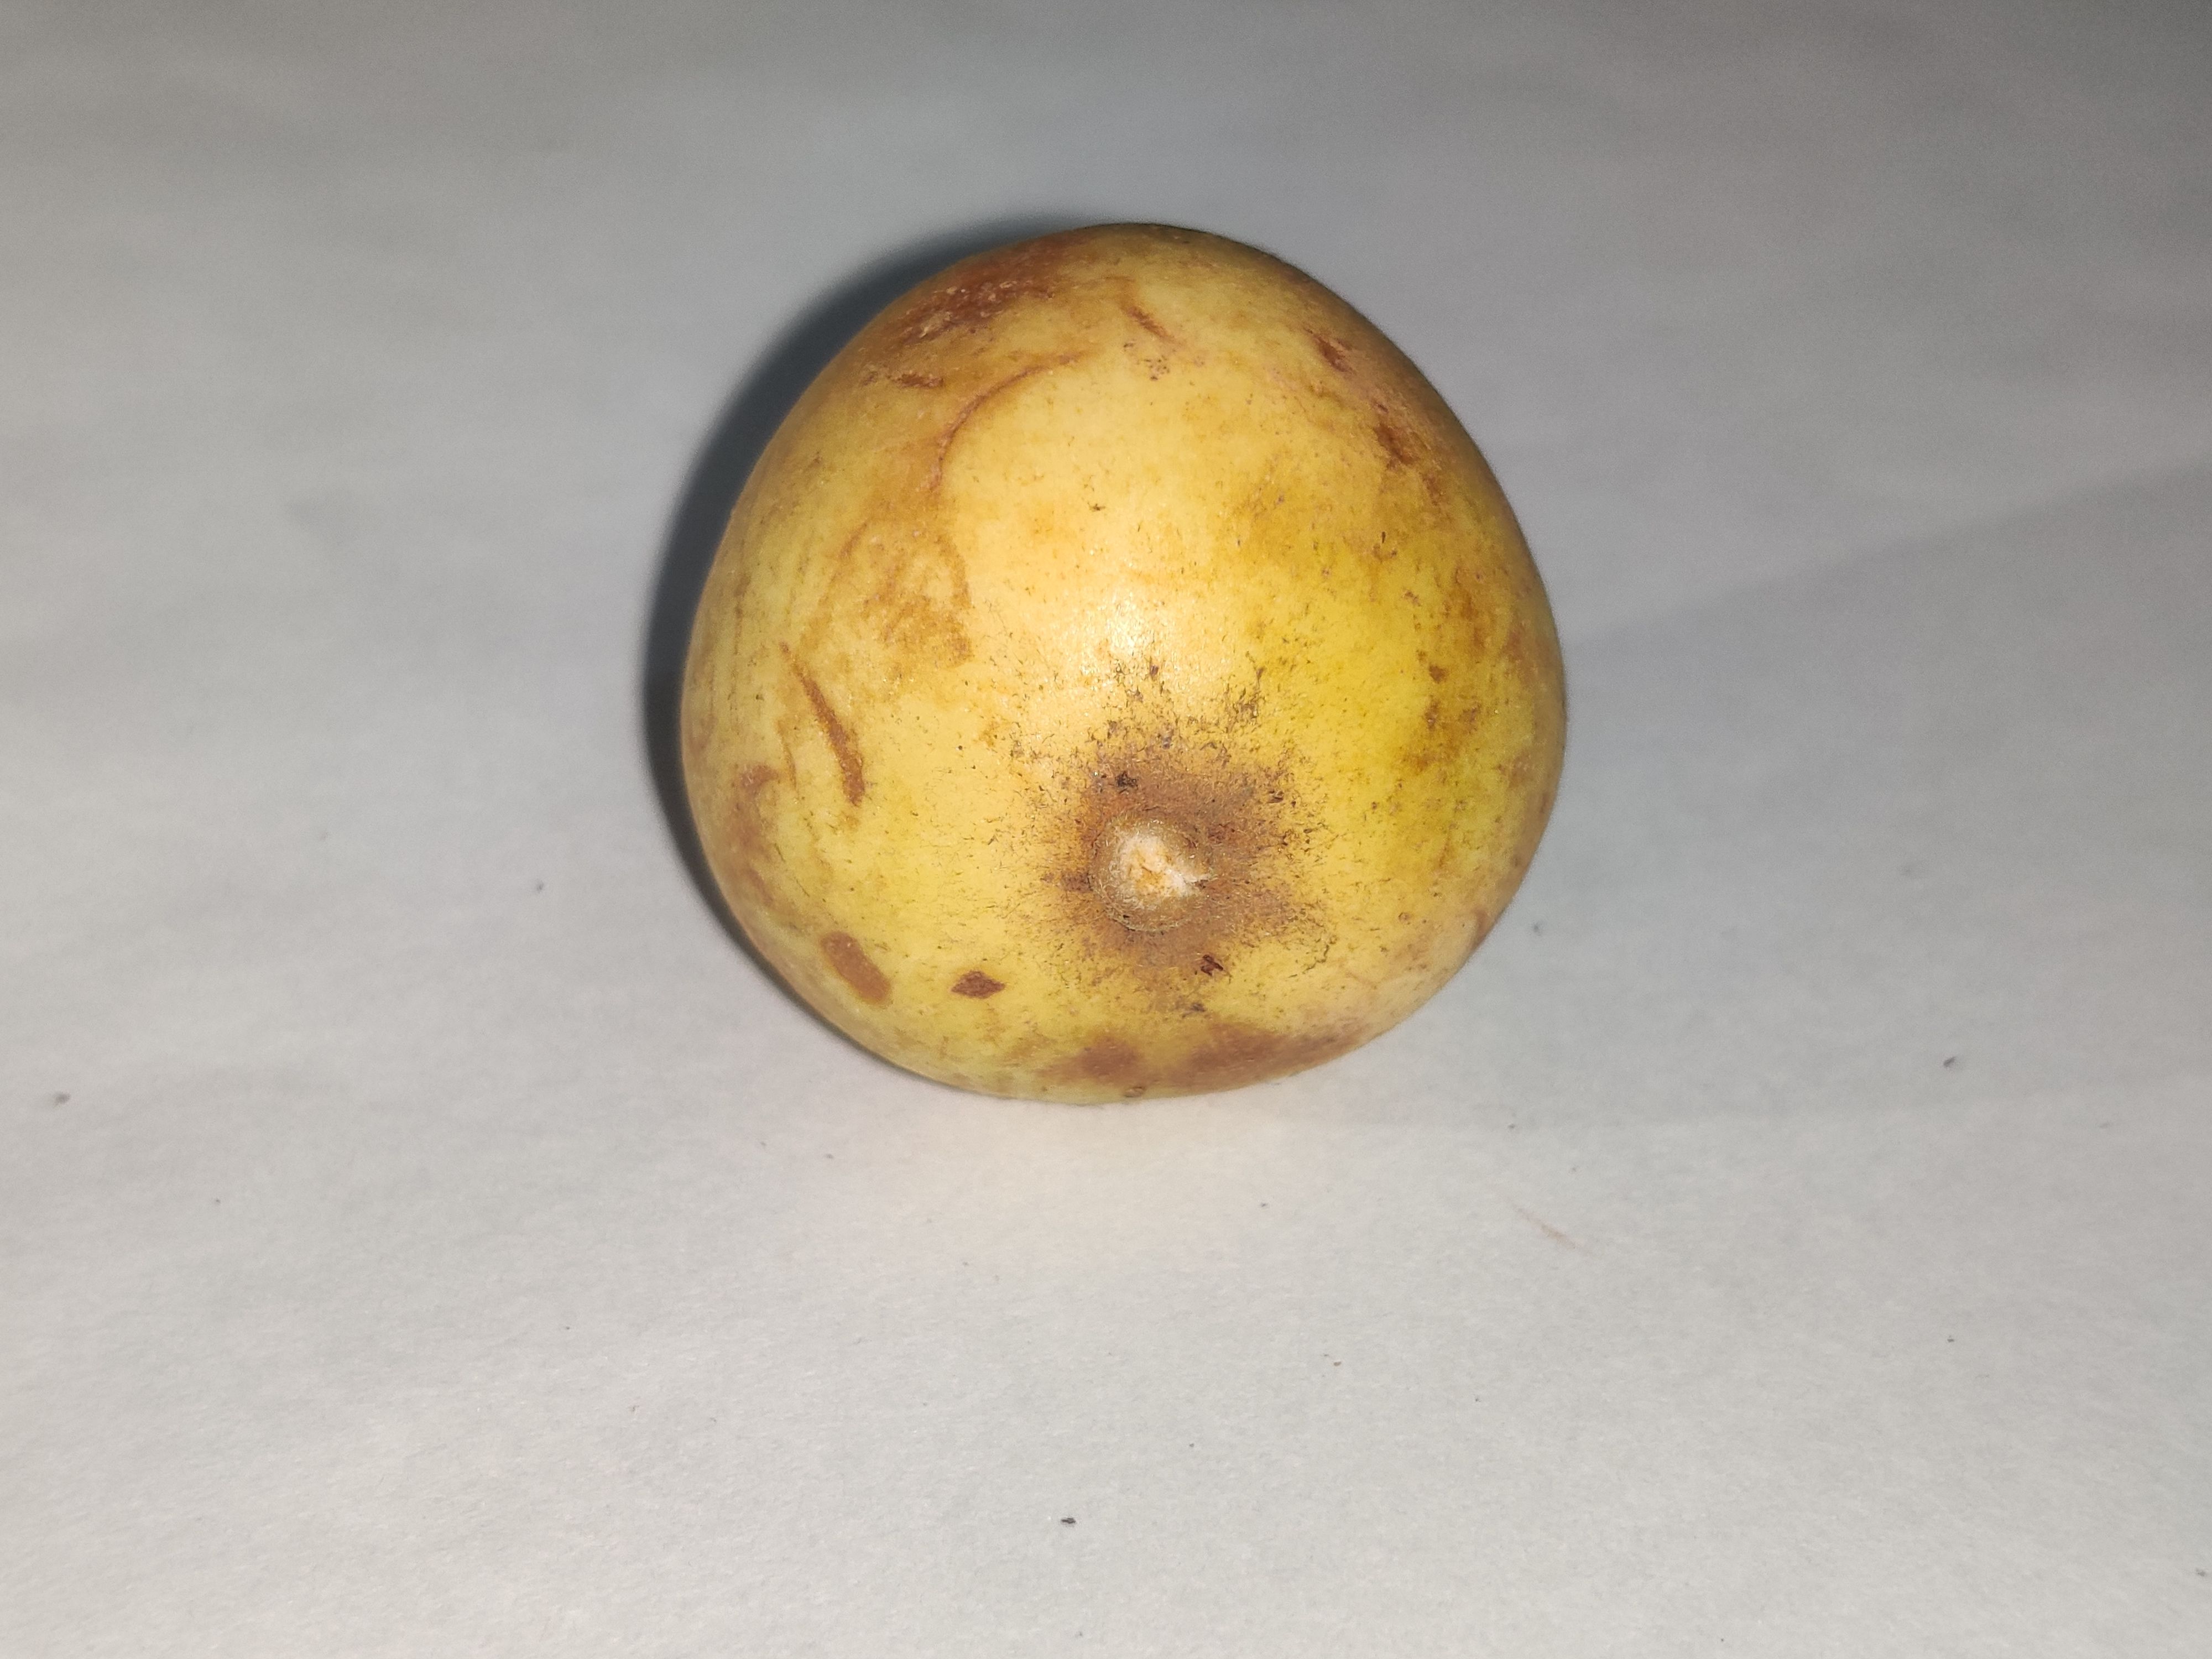
Fruit: burmese-grape
Grade: 1st-grade